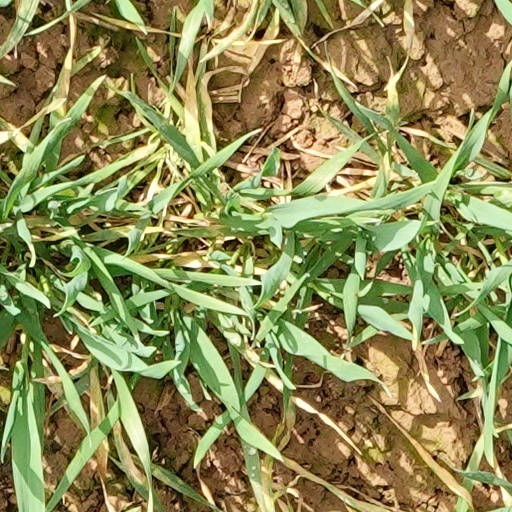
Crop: wheat